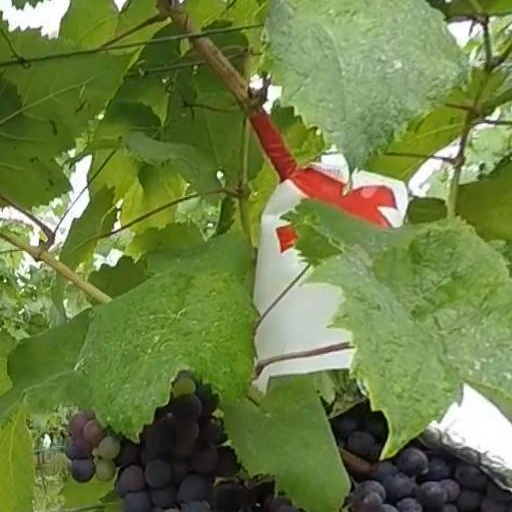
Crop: grape